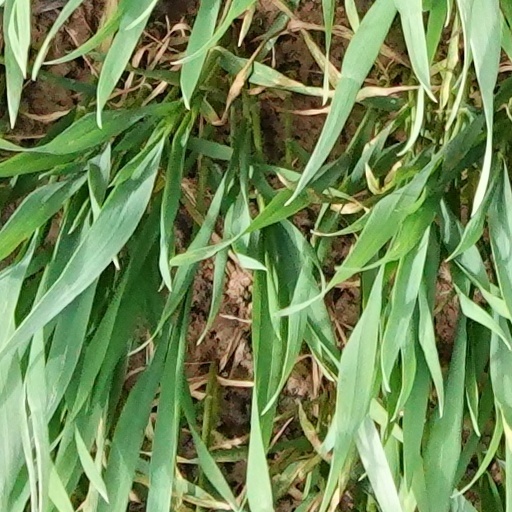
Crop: wheat